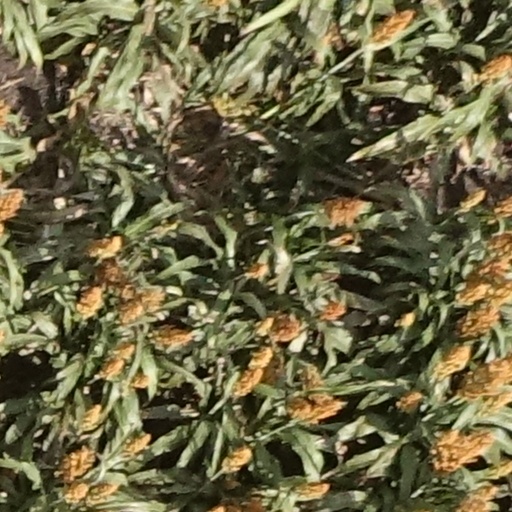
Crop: sorghum